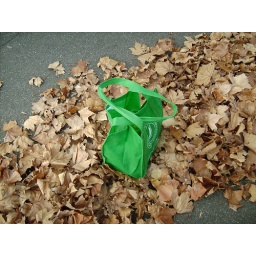
green bag in leaves